Sarah Taylor (cricketer)

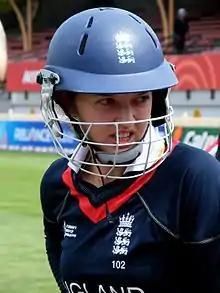
Taylor at the 2009 Women's Cricket World Cup

Sarah Jane Taylor (born 20 May 1989) is an English cricketer and cricket coach. She appeared in 10 Test matches, 126 One Day Internationals and 90 Twenty20 Internationals for England between 2006 and her retirement from international cricket in 2019 due to an anxiety issue. Taylor is the fastest cricketer, male or female, to earn their first cap in all three formats of international cricket, doing so in the space of nine days against India in 2006.